Photinia pageae

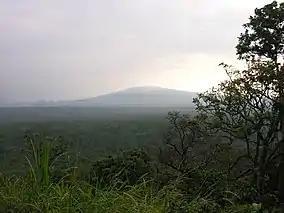
Virunga National Park, Albertine Rift, Africa

The Republic, Falkland and Horsefly sites are part of a larger fossil site system collectively known as the Eocene Okanagan Highlands. The highlands, including the Early Eocene formations between Driftwood Canyon at the north and Republic at the south, have been described as one of the "Great Canadian "Lagerstätten"" based on the diversity, quality and unique nature of the paleofloral and paleofaunal biotas that are preserved. The highlands temperate biome preserved across a large transect of lakes recorded many of the earliest appearances of modern genera, while also documenting the last stands of ancient lines. The warm temperate highland floras in association with downfaulted lacustrine basins and active volcanism are noted to have no exact modern equivalents. This is due to the more seasonally equitable conditions of the Early Eocene, resulting in much lower seasonal temperature shifts. However, the highlands have been compared to the upland ecological islands of the Virunga Mountains within the African rift valleys Albertine Rift.